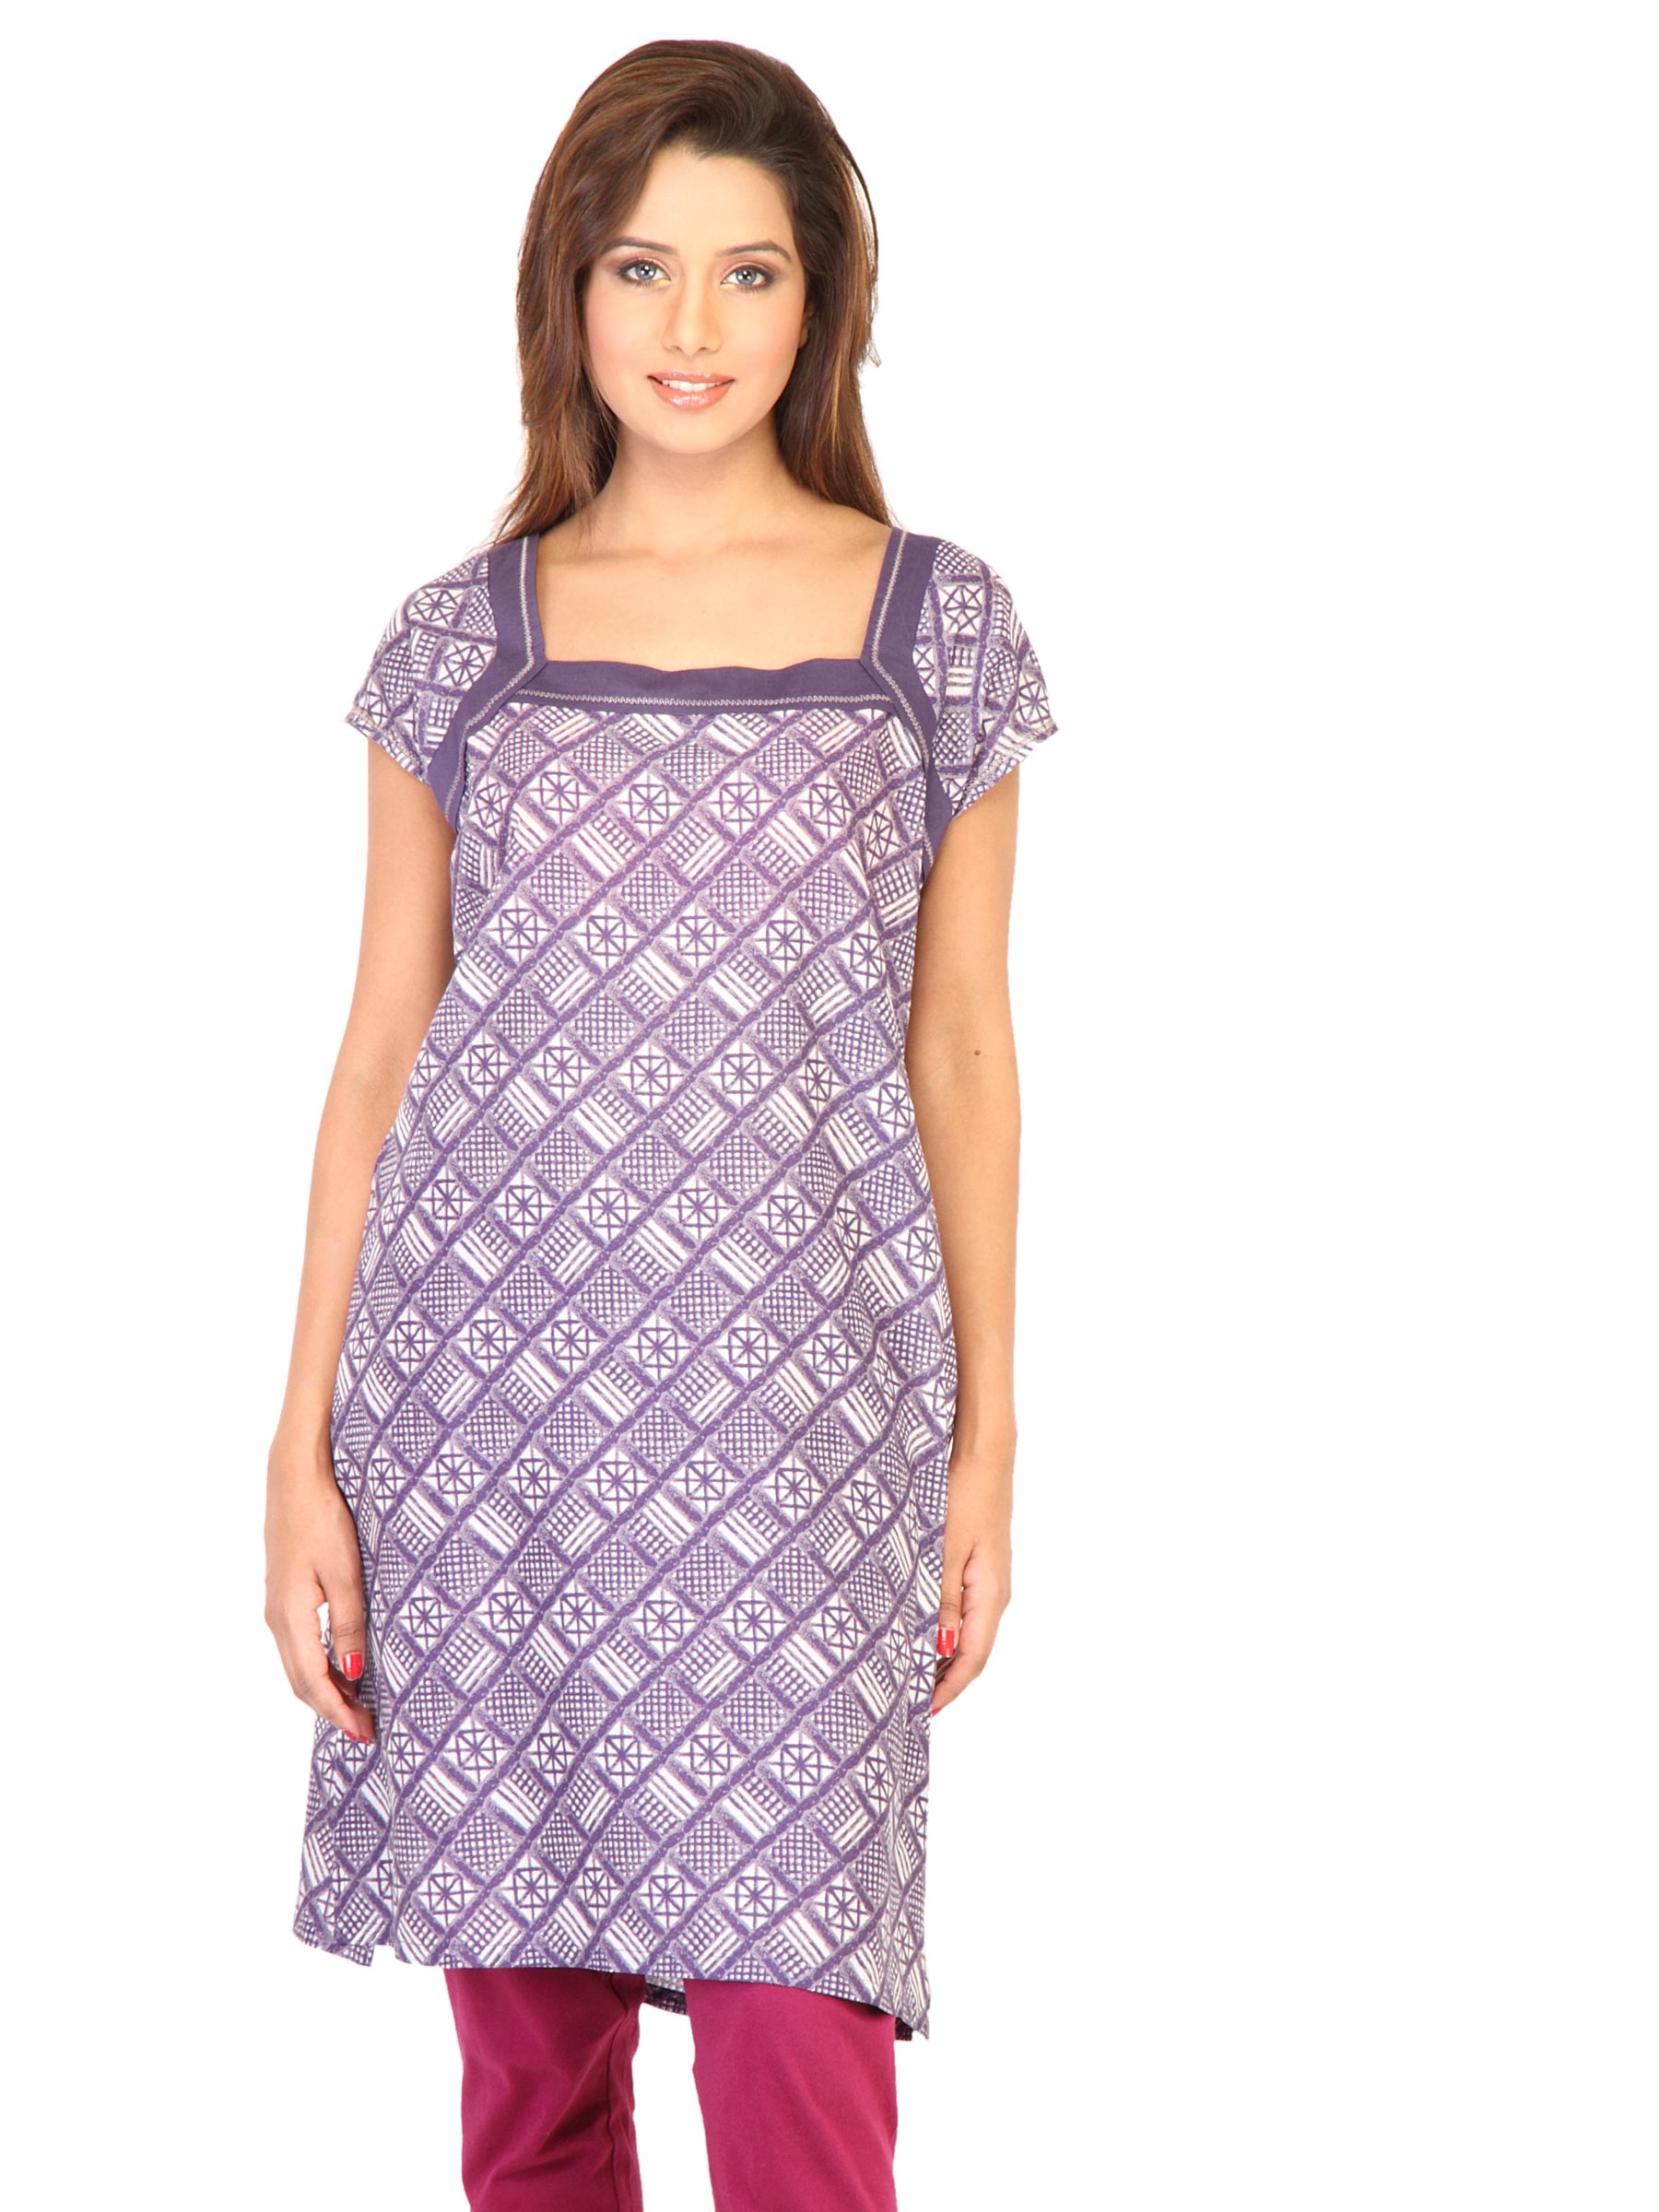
W Women Printed White Kurtas
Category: Apparel / Topwear / Kurtas
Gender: Women
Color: White
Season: Fall 2011
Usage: Ethnic